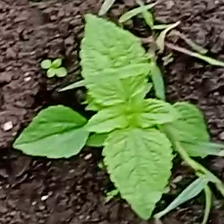
Weed species: Lamber_Quarter_plant(Chenopodium )